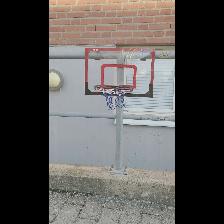
Label: NonHuman